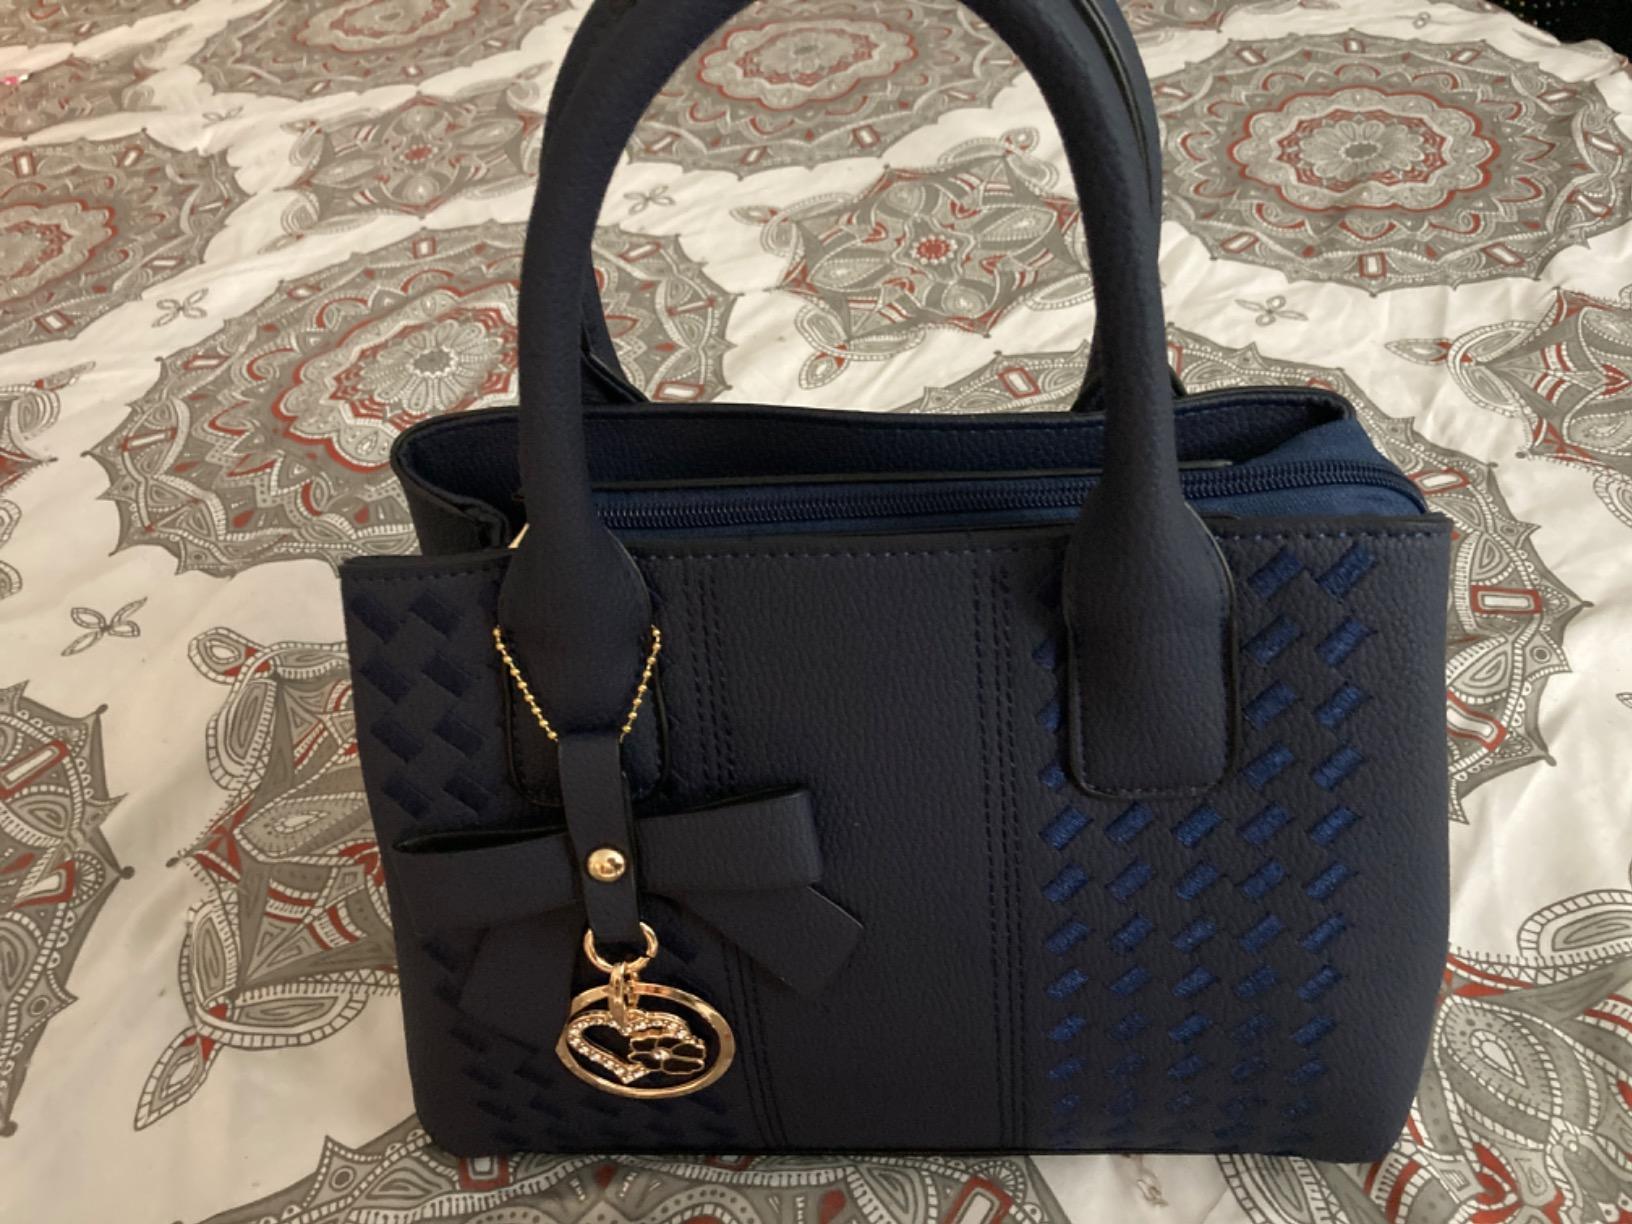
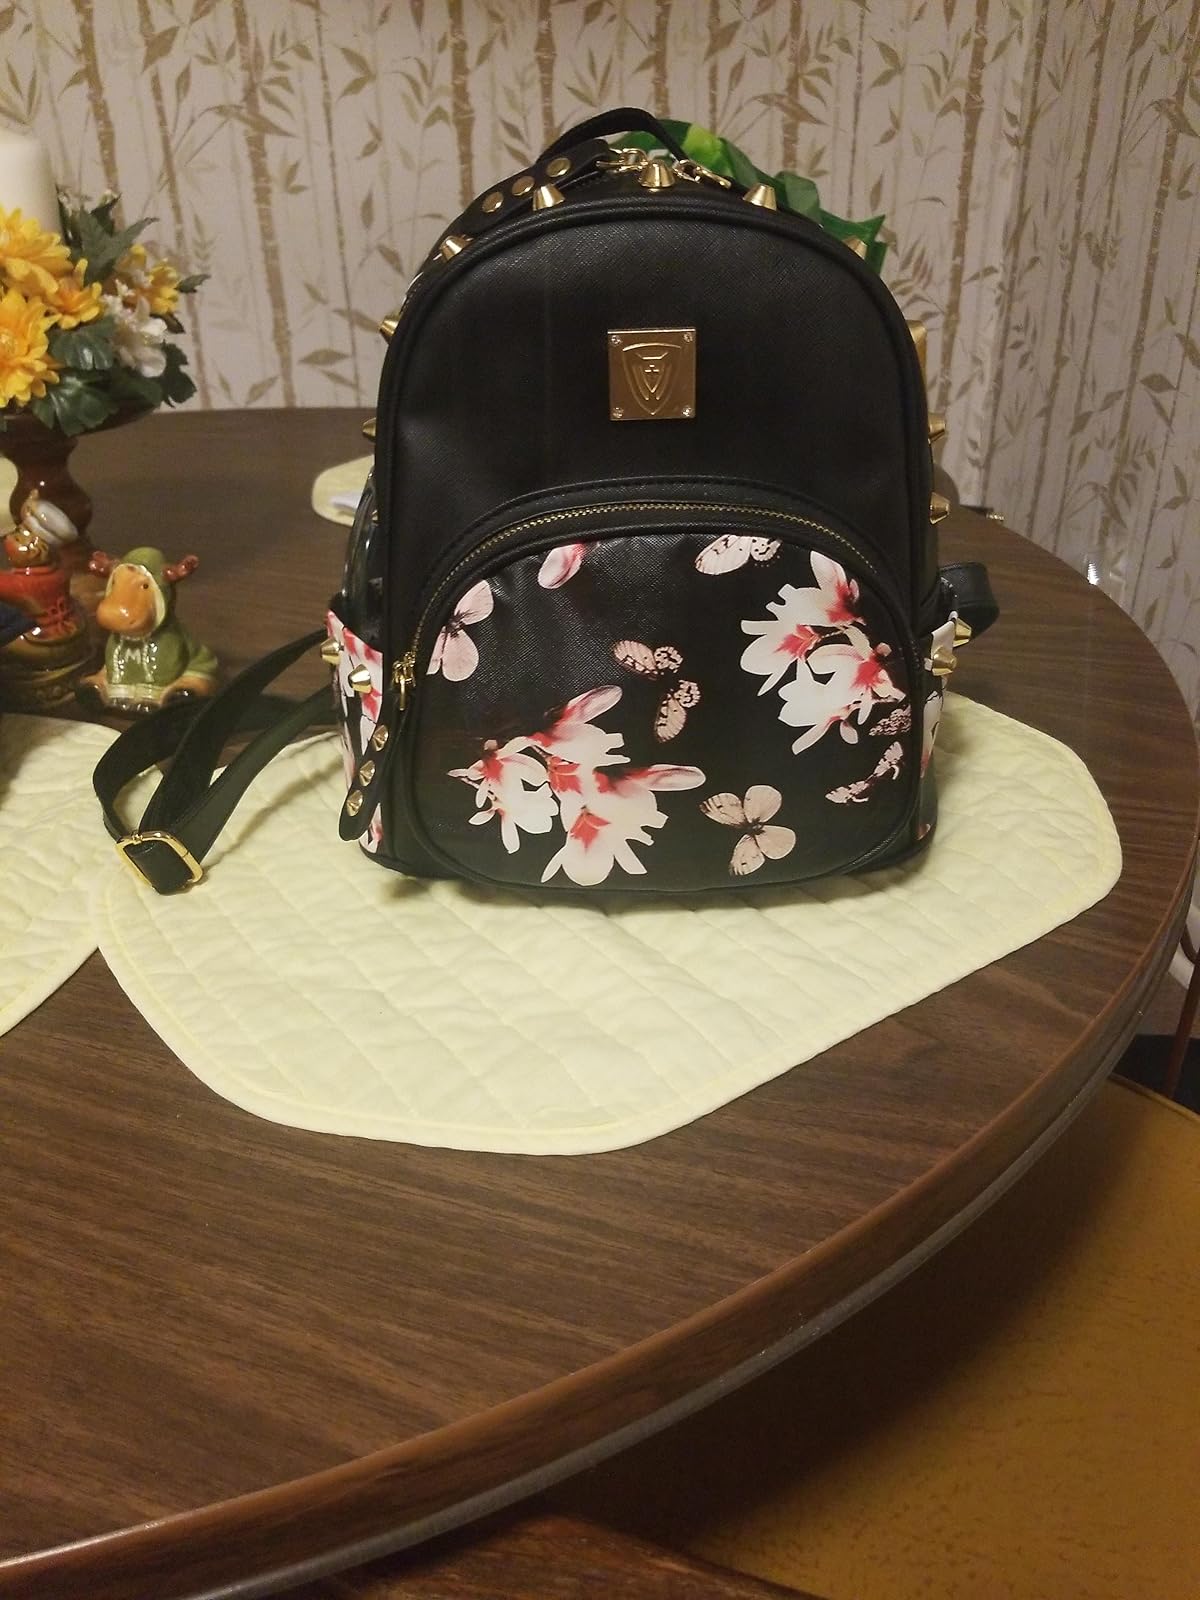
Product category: accessories_handbag
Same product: no